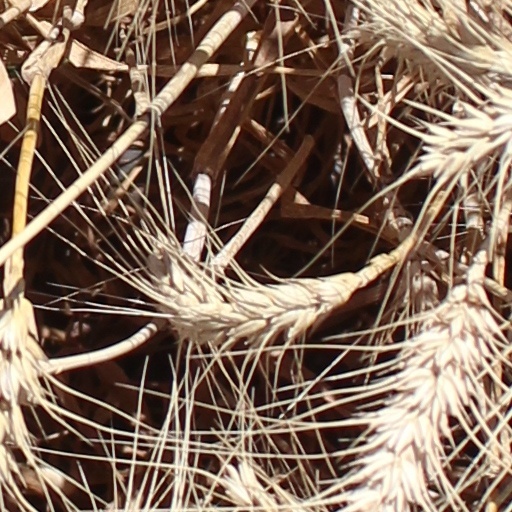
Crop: wheat